Turkic Christians

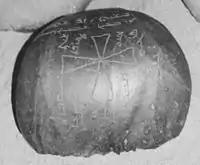
Gravestone from Kyrgyzstan (thirteenth/fourteenth century) with Syriac Christian inscriptions

Turkic Christians are ethnic Turkic people who follow Christianity. The Christian Turkic peoples represent an intersection of Turkic and Christian cultural and historical dynamics, particularly within the context of Central Asia and the Caucasus. Historically, the most prominent group within this category were the Bulgars. Currently, The major Christian-Turkic peoples include the Chuvash of Chuvashia, and the Gagauz ("Gökoğuz") of Moldova and Yakuts of the Sakha Republic. The vast majority of Chuvash and the Gagauz are Eastern Orthodox Christians.